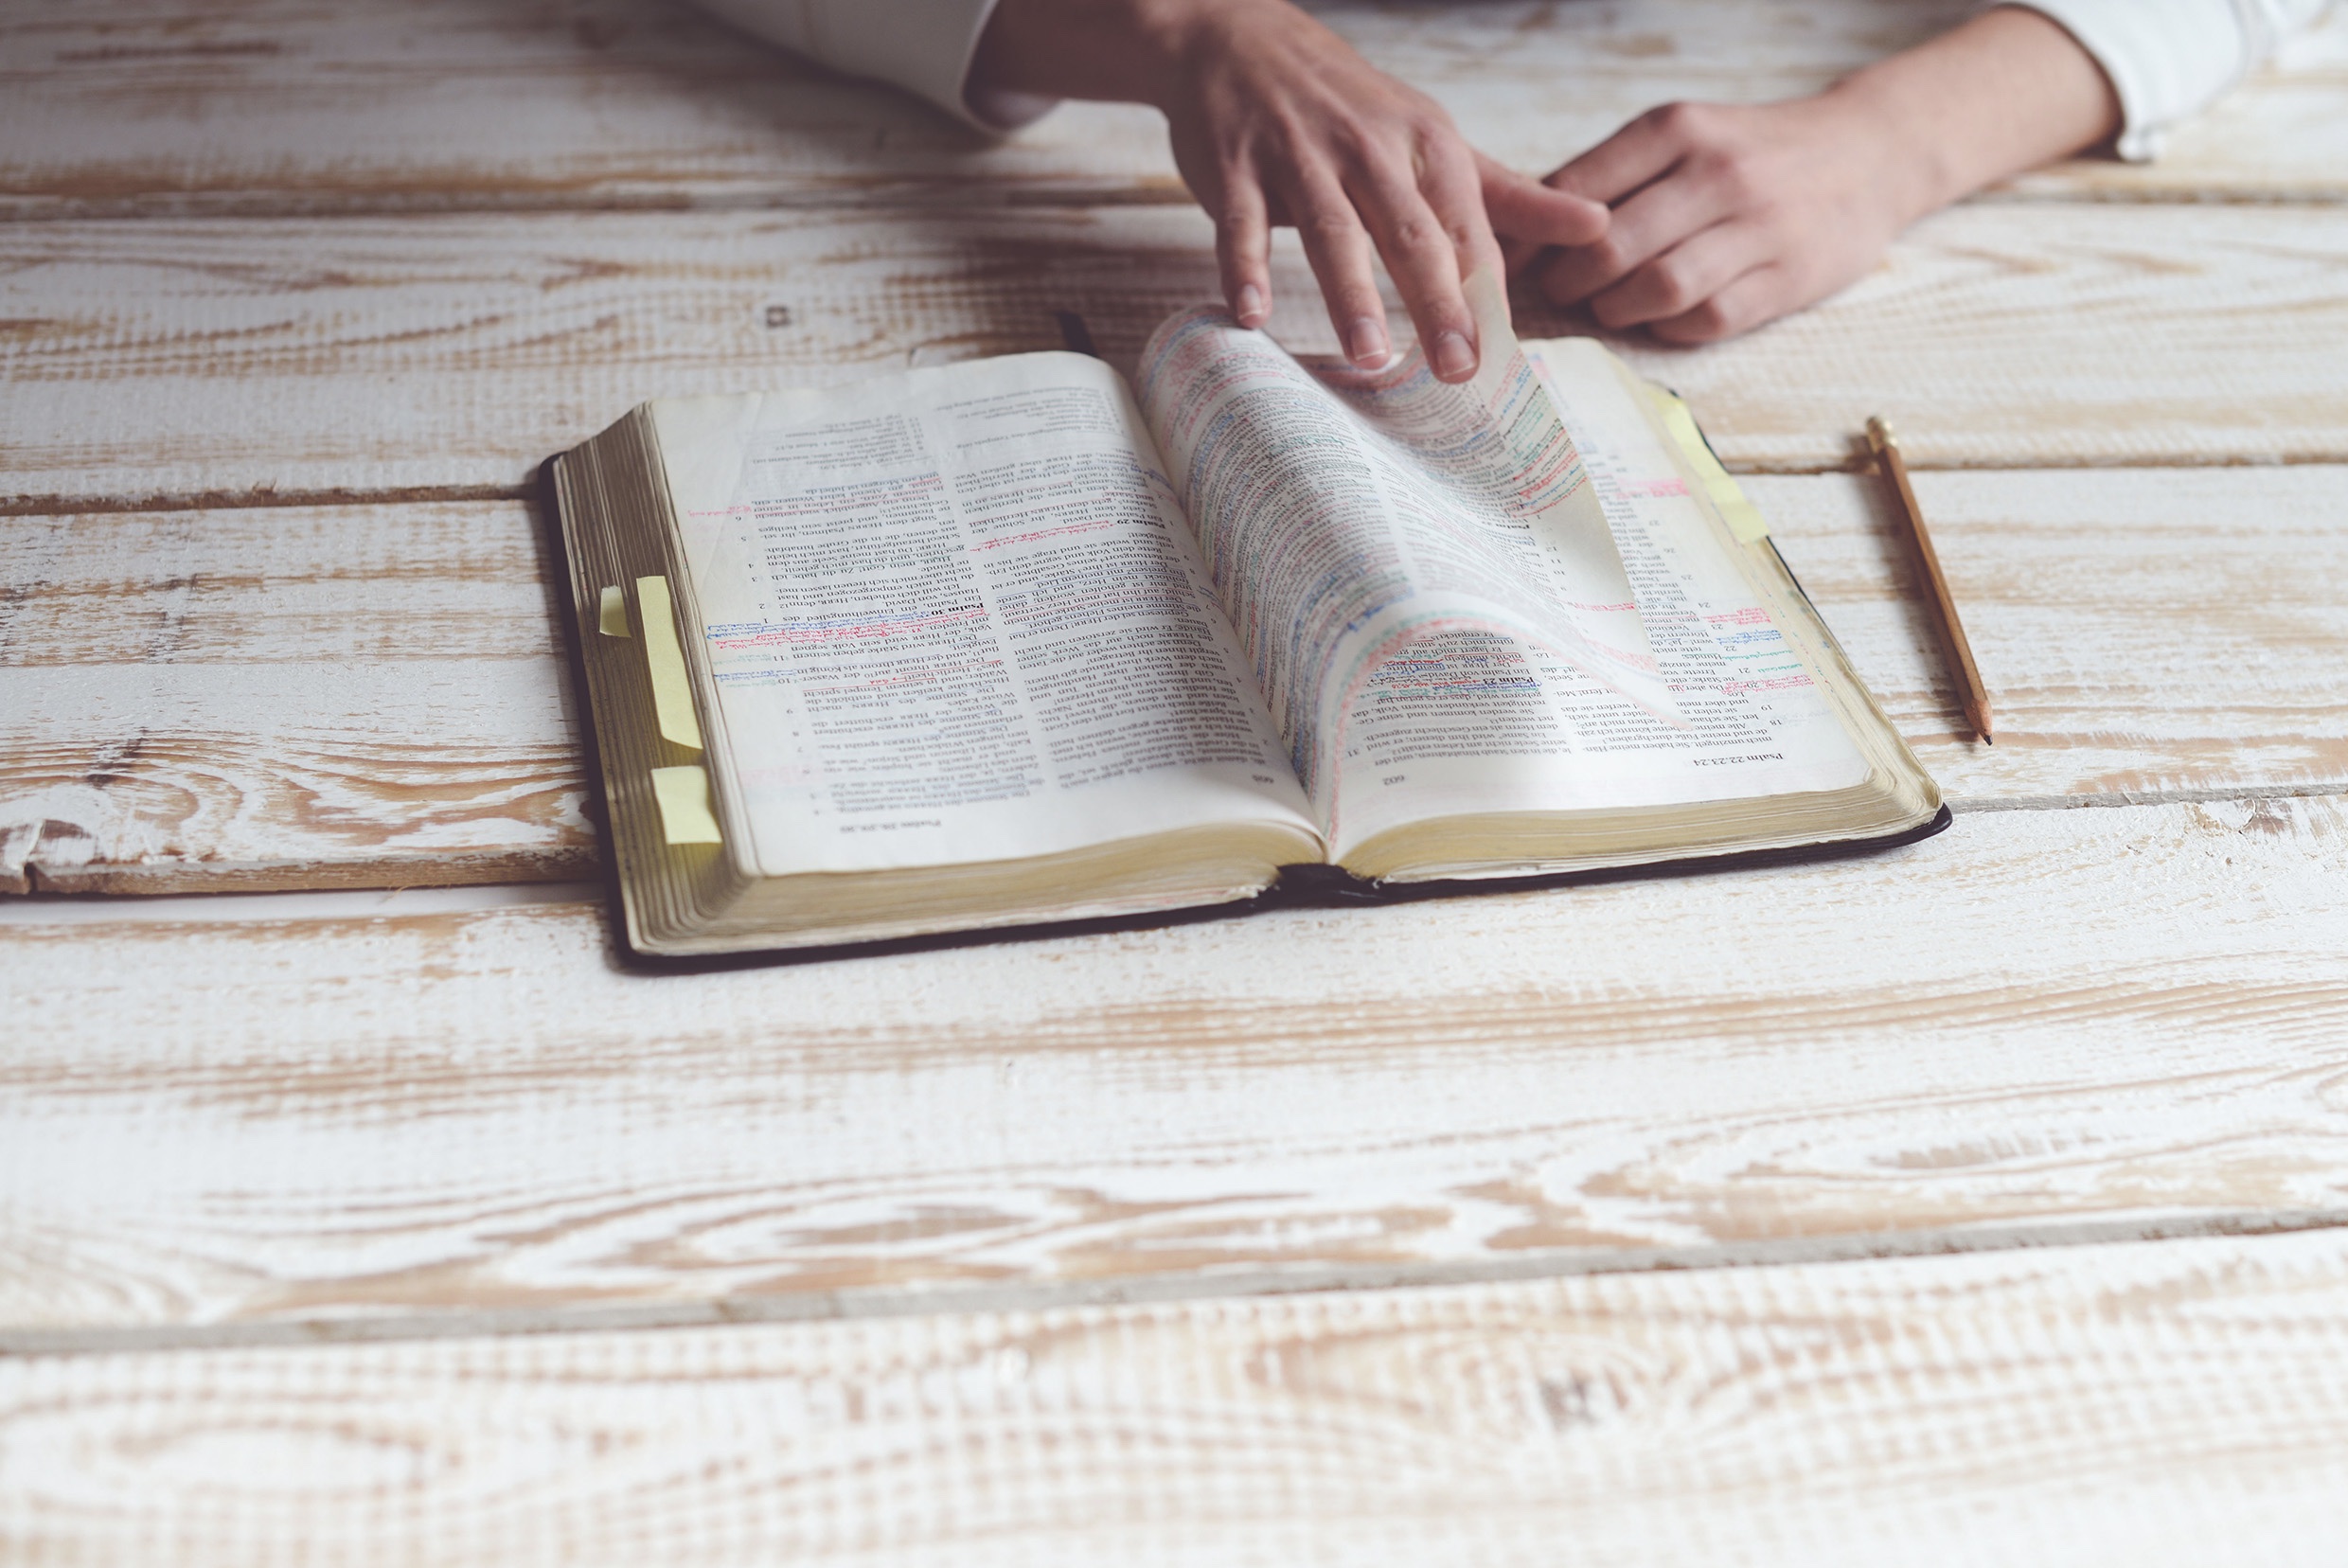
writing, hand, wood, material, textile, document, flooring